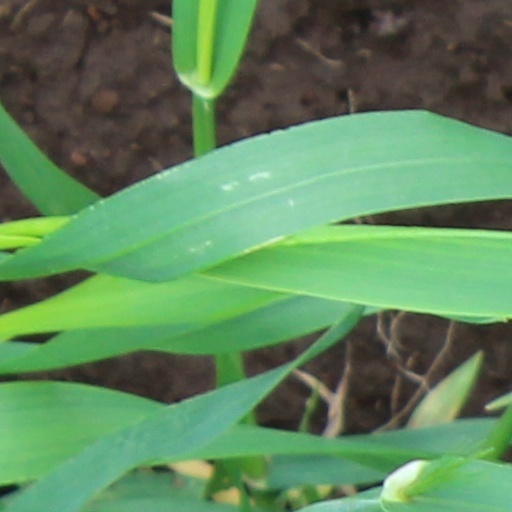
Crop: wheat